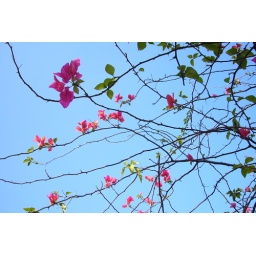
Bougainvillea against blue sky